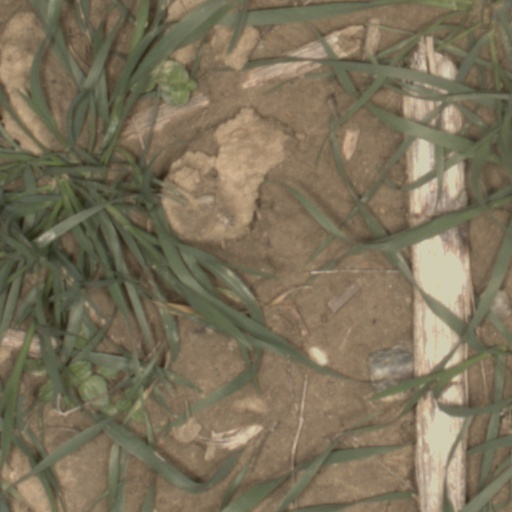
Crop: wheat